Institute of Cetacean Research

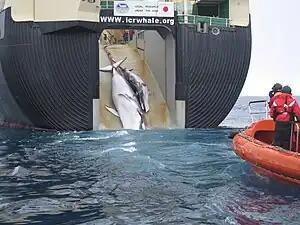
A Minke whale and her 1-year-old calf are hauled aboard the whaling factory ship, the "Nisshin Maru." The image was taken by Australian customs agents in 2008. The ICR's web address is visible above the carcasses.

The Institute of Cetacean Research was founded in 1987. It took over from the Whales Research Institute (founded in 1947), which grew out of the Nakabe Scientific Research Centre (founded in 1941). The New Zealand-based spokesman for the group is the public relations agent, Glenn Inwood.